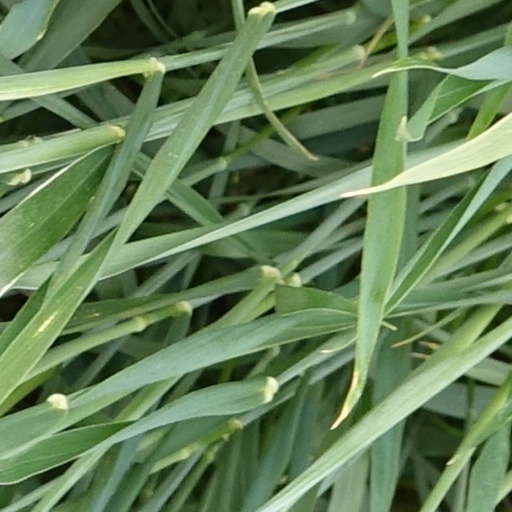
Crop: wheat